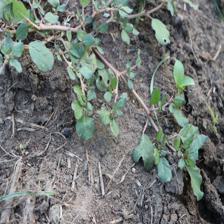
Label: BroadLeafWeed